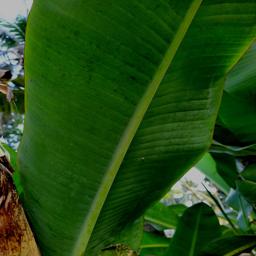
Label: JAHAJI LEAF